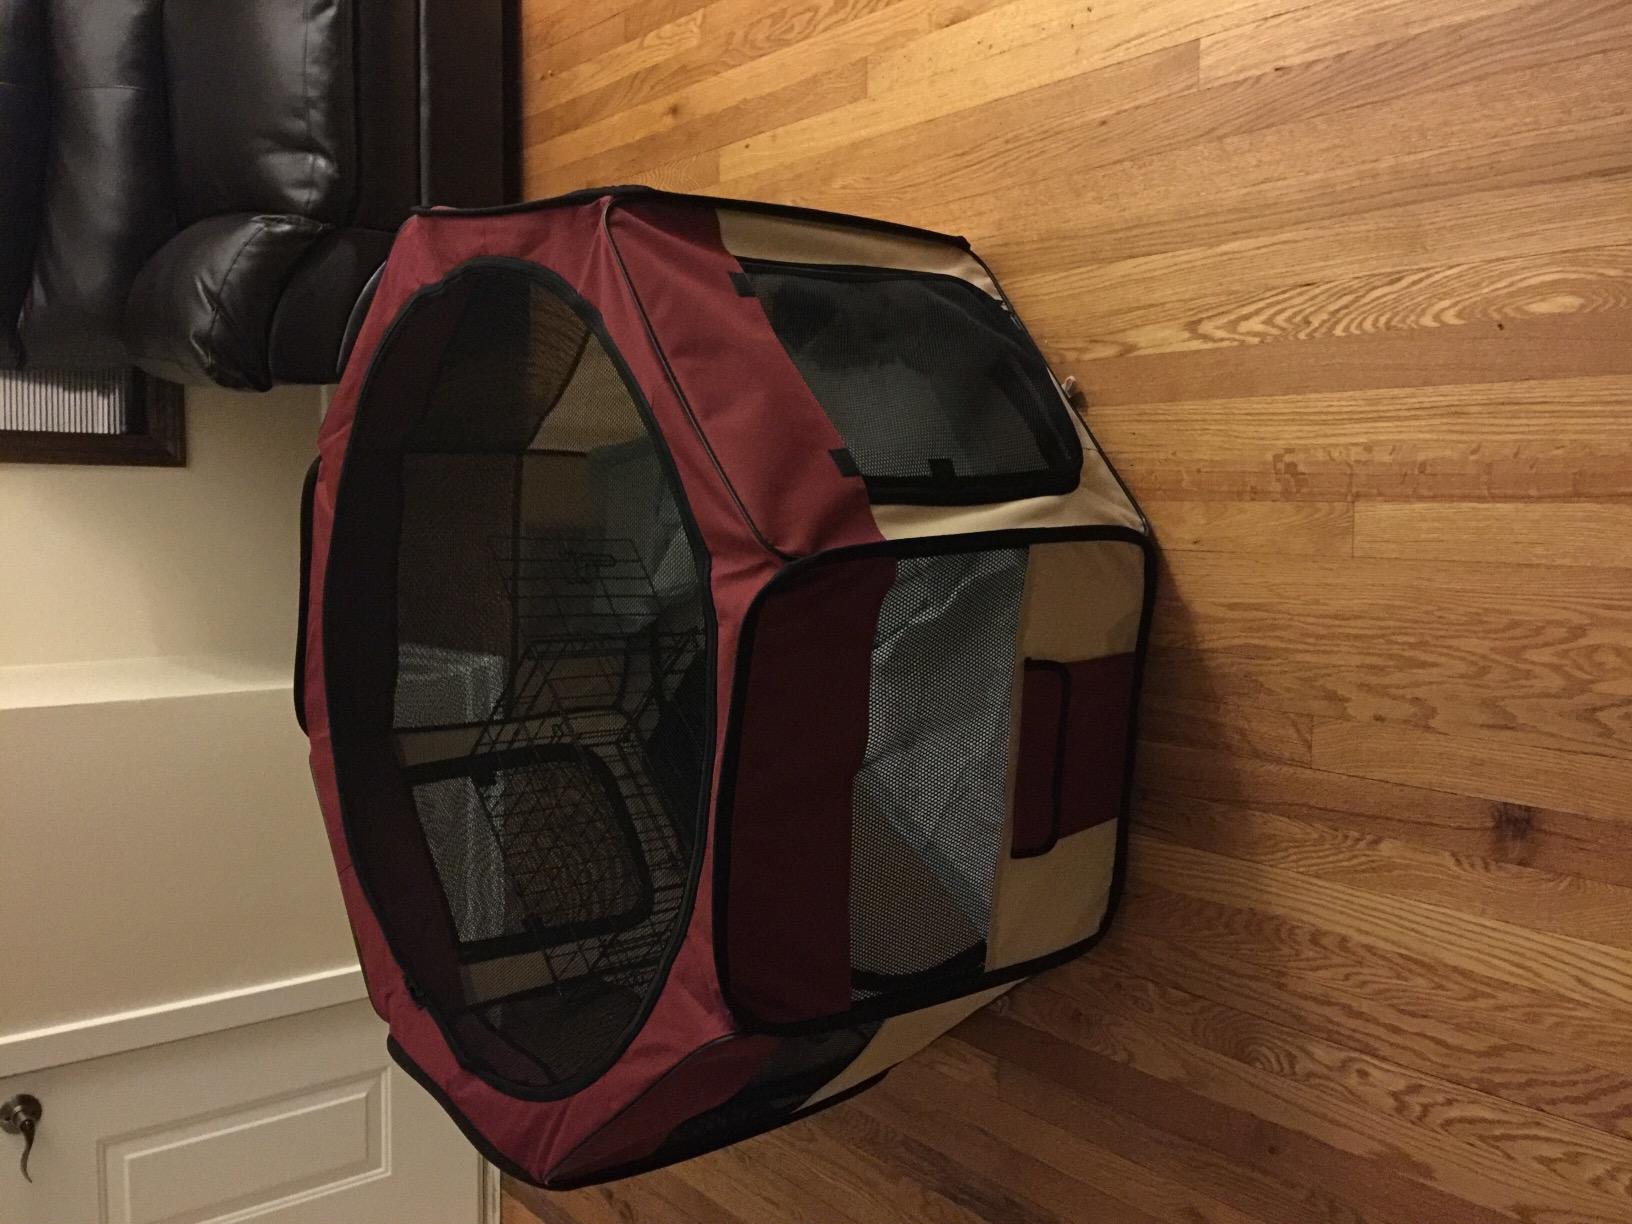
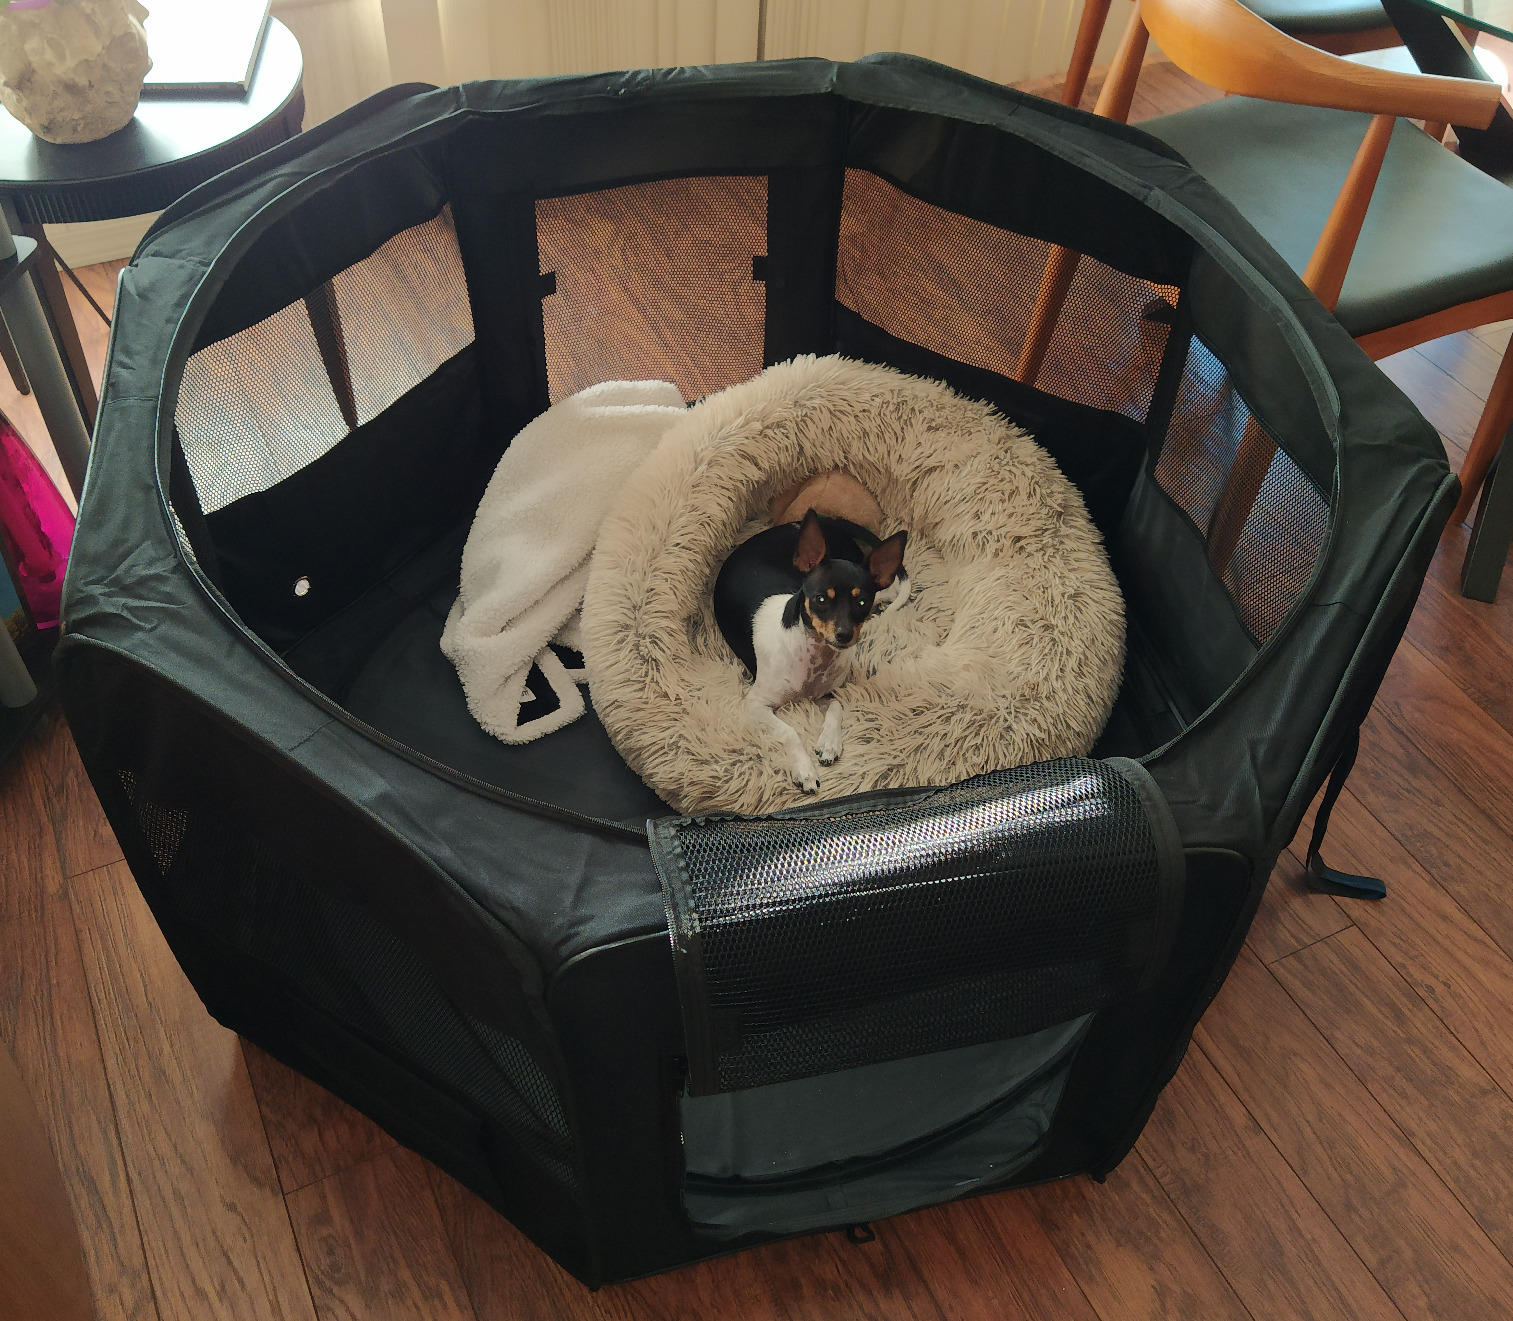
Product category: items_kennel
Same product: no